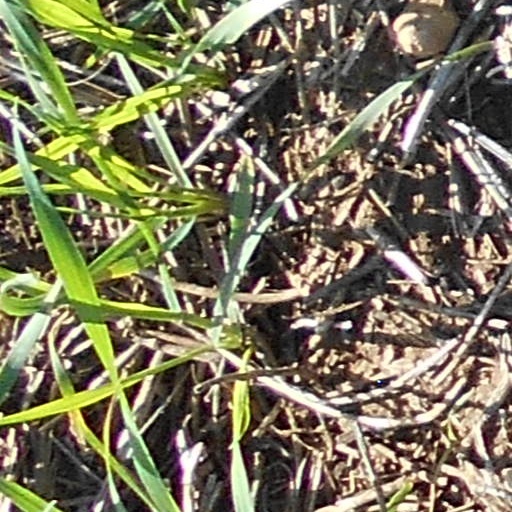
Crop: wheat